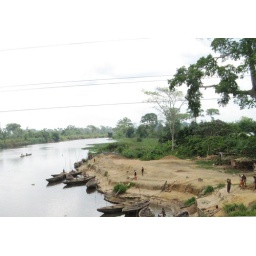
Photographed through the bus window on the road from Douala to Limbe in Cameroon.  - IMG_7003